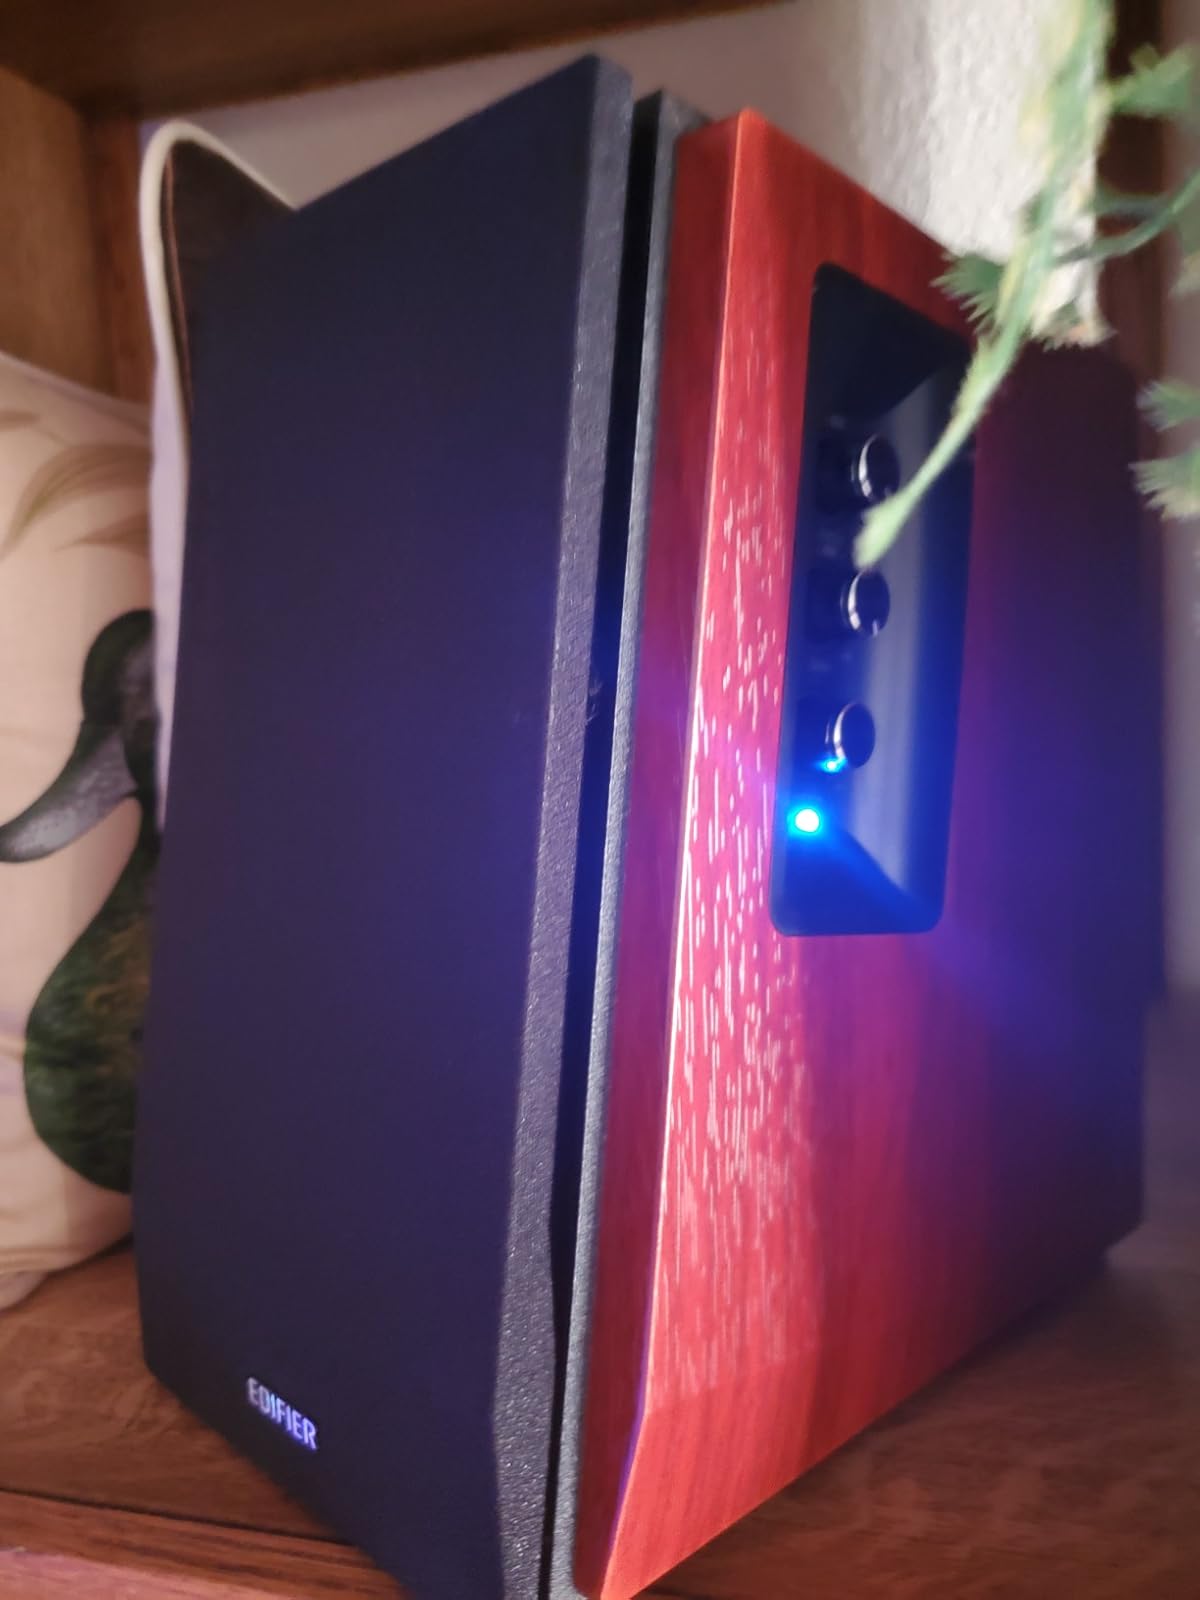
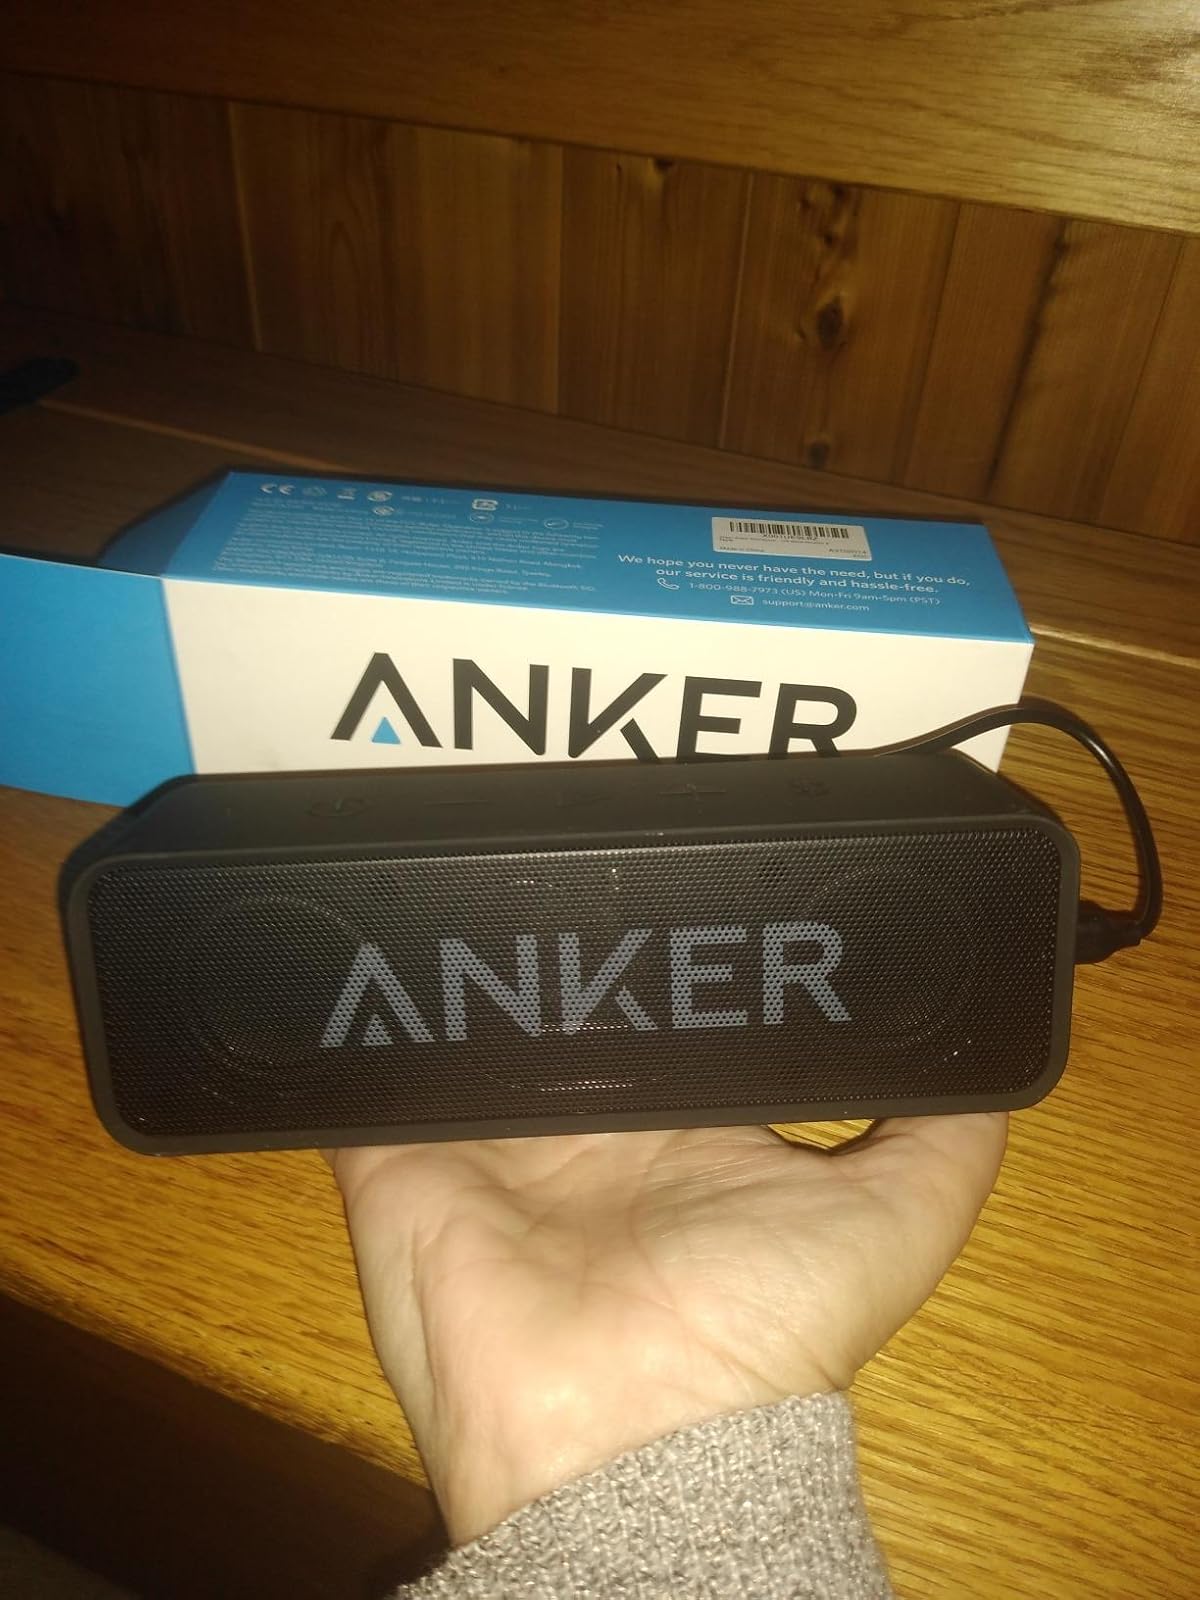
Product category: speaker
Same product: no